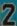
Number: 2